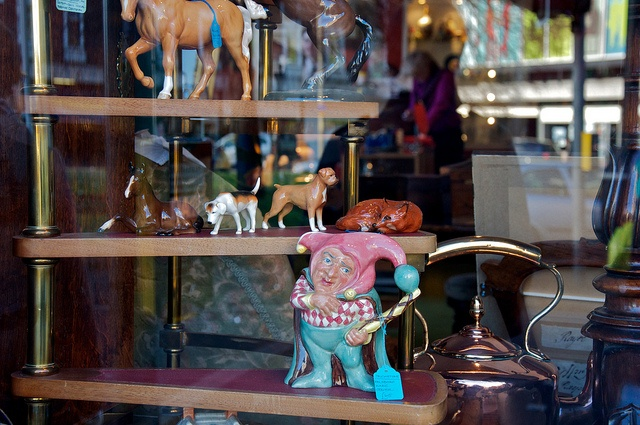
A jester figurine sits on a front shelf of a storefront window.
a window display with a bunch of little statues
The store window has knick nacks on display.
Weird joker toy on a wooden shelf with other toys.
Horse, dog and jester ceramics in a store window.